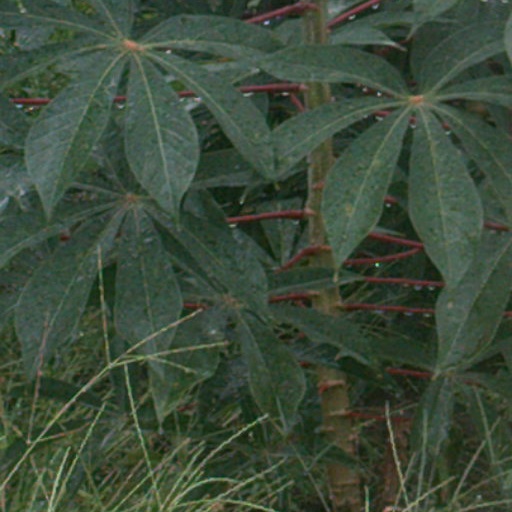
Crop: cassava